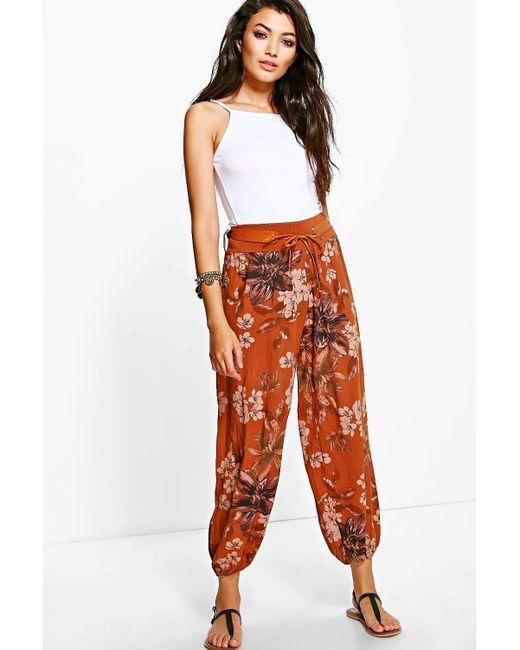
Weißes Tanktop mit Blumendruck unten tragen